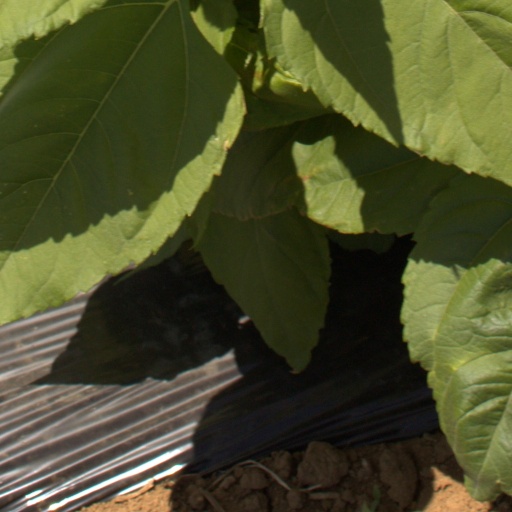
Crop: Jerusalem artichoke